1st Air Base Group

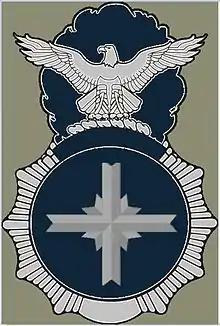
1ABG Security Forces ABU Patch

As approved by the Puerto Rico Adjutant General, the military uniforms worn by the 1st Support Base Group personnel are a variation of the U.S. Air Force's Airman Battle Uniform, the USAF's Service Dress Uniform and the USAF's Mess Dress. 1st Air Base Group members must use the PRSG AIR FORCE distinctive marking on those authorized uniforms. All unit commanders will ensure that all members, individually and collectively, present a professional, well-groomed appearance, which will reflect credit upon PRSG Air Force as the State Guard of the Puerto Rico National Guard. The following Military and USAF Style Specialty Badges are authorized to professional members of the 1st Air Base Group: